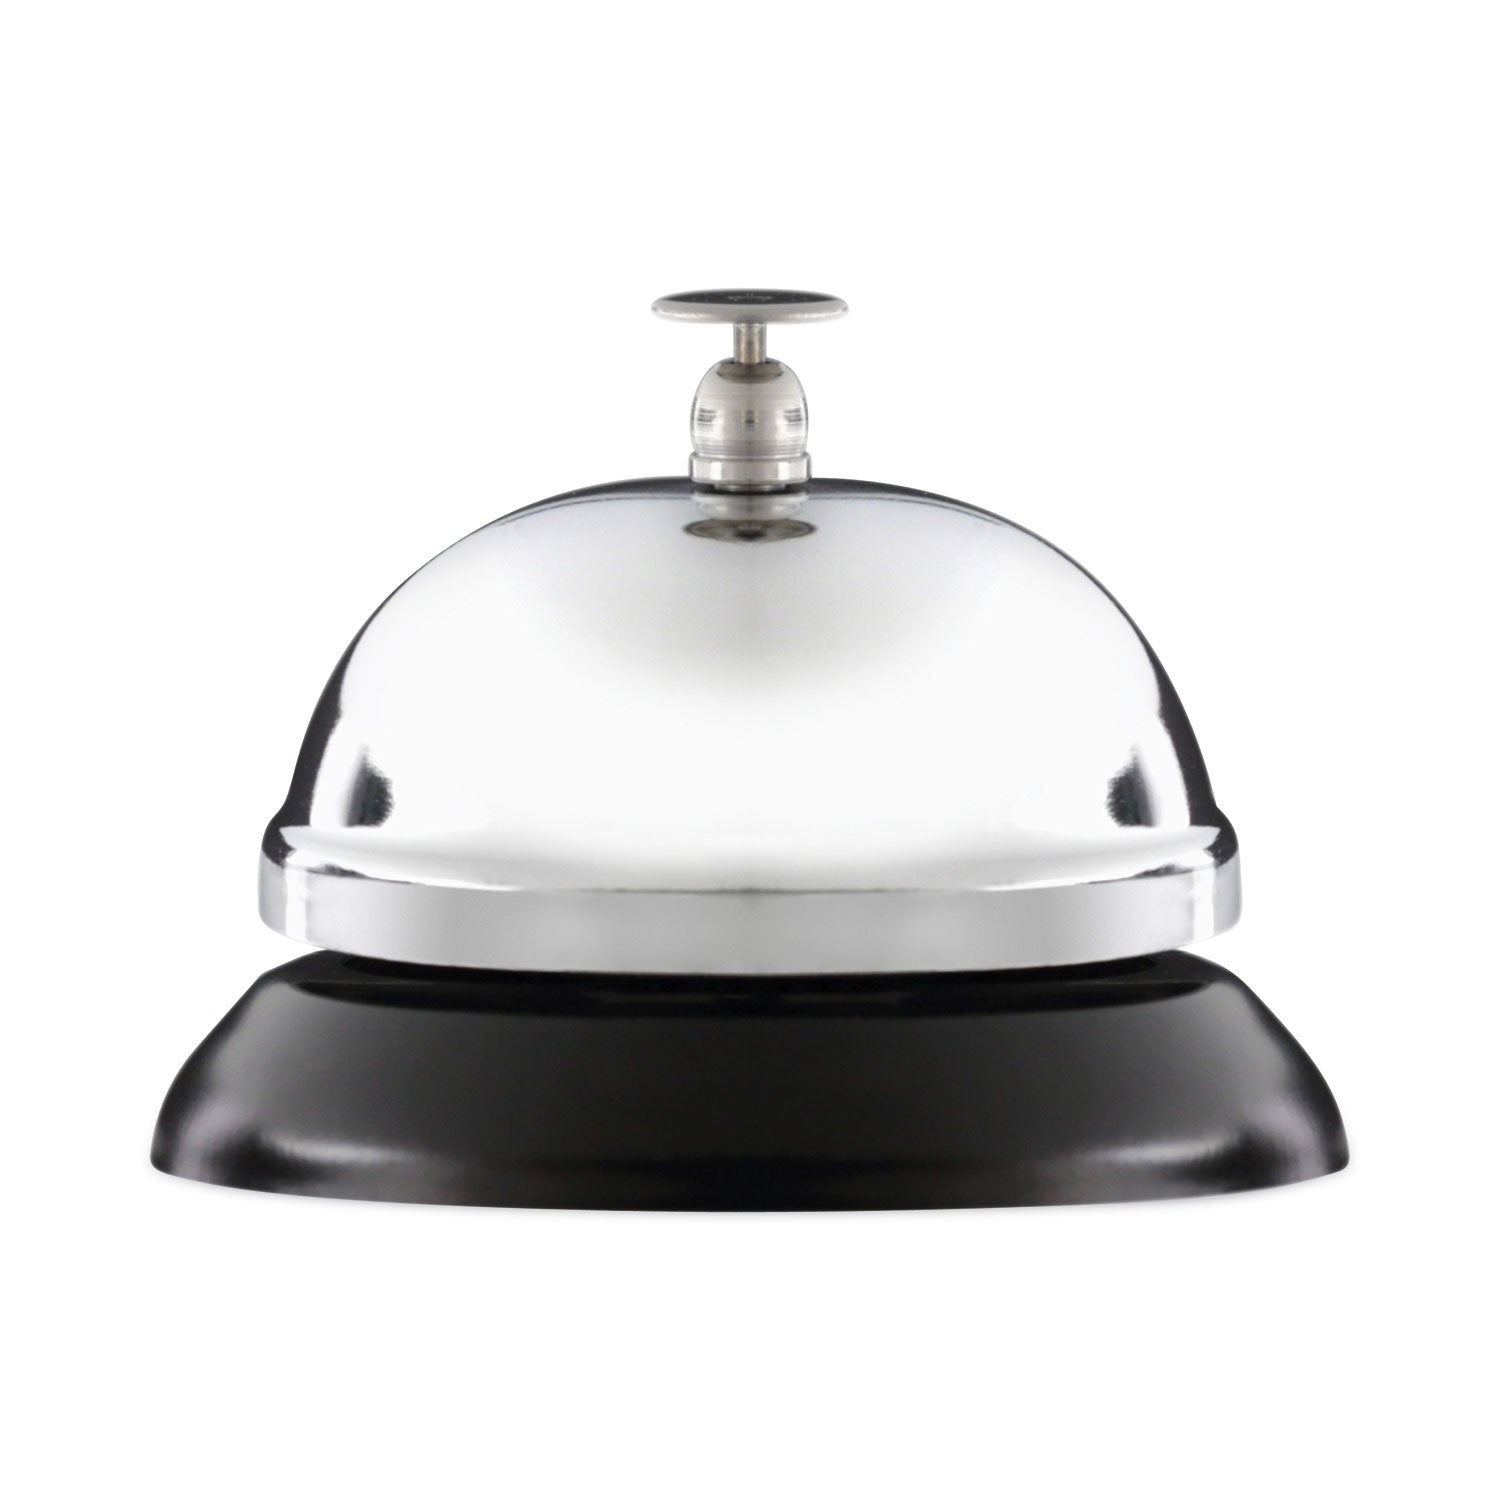
Universal® Call Bell, 3.38" Diameter, Brushed Nickel
Attention grabber. Emits a clean, clear tone. Nickel plated bell with black base. Great for reception counters and customer service areas. Attention grabbing bell to alert staff when customers or clients arrive at the counter and need assistance. Easy to push bell that emits a clean, clear, distinguishing tone when pushed. Sleek, modern style features a nickel-plated bell with black base. Great for reception counters and customer service areas where people need service and can alert staff with a simple ring.
Brand: Universal
Category: Office Supplies > Office Instruments > Call Bells